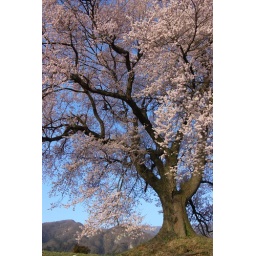
Same Wani-zuka cherryblossom in Japan. The flowers are colored pink by sunshine.